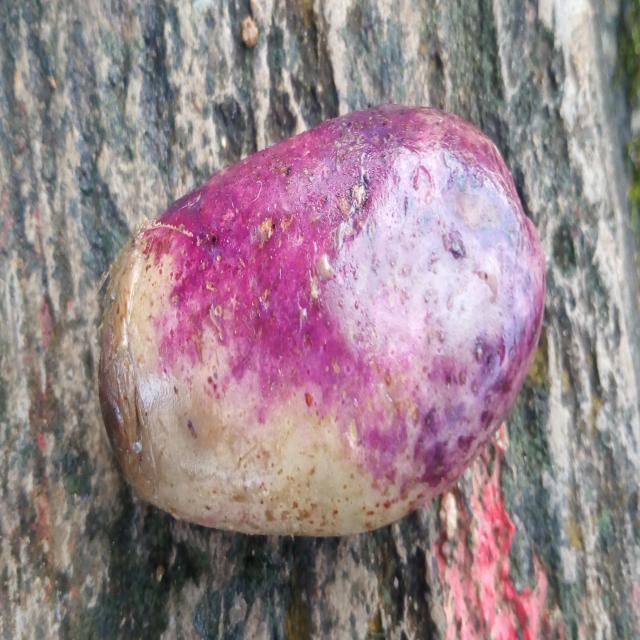
Plum grade: rotten